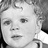
Emotion: neutral